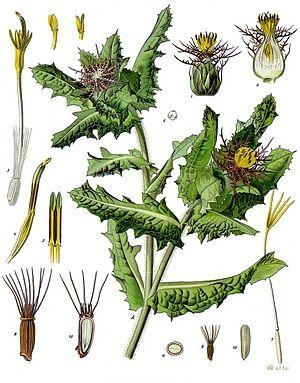
Le chardon béni, ou cnicaut béni, est une plante annuelle à feuilles épineuses, de la famille des Astéracées, assez commune en terrain secs dans la région méditerranéenne.